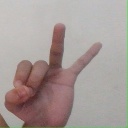
अक्षर: ण